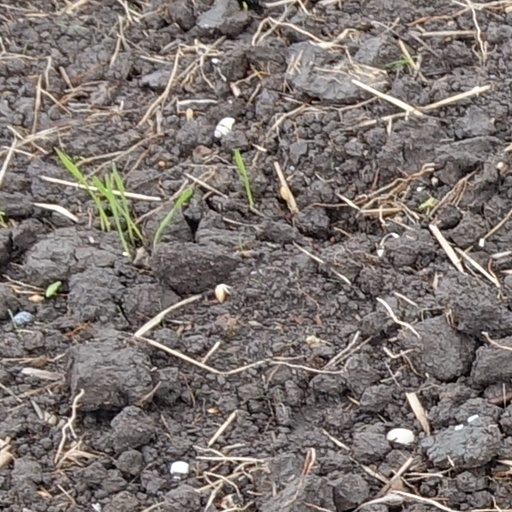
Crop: wheat